Effects of nuclear explosions

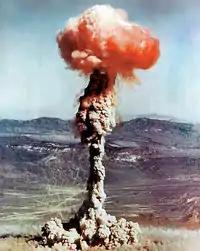
The 19 kiloton test shot Dog of Operation Tumbler-Snapper at the Nevada Proving Grounds on 1 May 1952. The red/orange color seen here in the cap of the mushroom cloud is largely due to the fireball's intense heat in combination with the oxygen and nitrogen gases ( and ) naturally found in air. These two atmospheric gases, though generally unreactive toward each other, form NOx species when heated to excess, specifically nitrogen dioxide, which is largely responsible for the color. There was concern in the 1970s and 1980s, later proven unfounded, regarding fireball NOx and ozone loss.

There are two types of eye injuries from thermal radiation: flash blindness and retinal burn. Flash blindness is caused by the initial brilliant flash of light produced by the nuclear detonation. More light energy is received on the retina than can be tolerated but less than is required for irreversible injury. The retina is particularly susceptible to visible and short wavelength infrared light since this part of the electromagnetic spectrum is focused by the lens on the retina. The result is bleaching of the visual pigments and temporary blindness for up to 40 minutes. A retinal burn resulting in permanent damage from scarring is also caused by the concentration of direct thermal energy on the retina by the lens. It will occur only when the fireball is actually in the individual's field of vision and would be a relatively uncommon injury. Retinal burns may be sustained at considerable distances from the explosion. The height of burst and apparent size of the fireball, a function of yield and range will determine the degree and extent of retinal scarring. A scar in the central visual field would be more debilitating. Generally, a limited visual field defect, which will be barely noticeable, is all that is likely to occur.